Vayeshev

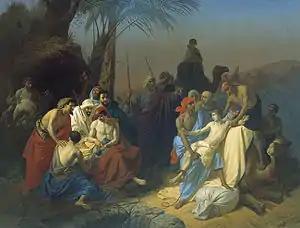
Joseph's Brothers Sell Him into Captivity (1855 painting by Konstantin Flavitsky)

Vayeshev, Vayeishev, or Vayesheb (—Hebrew for "and he lived," the first word of the parashah) is the ninth weekly Torah portion ("parashah") in the annual Jewish cycle of Torah reading. The parashah constitutes Genesis 37:1–40:23. The parashah tells the stories of how Jacob's other sons sold Joseph into captivity in Egypt, how Judah wronged his daughter-in-law Tamar who then tricked him into fulfilling his oath, and how Joseph served Potiphar and was imprisoned when falsely accused of assaulting Potiphar's wife.